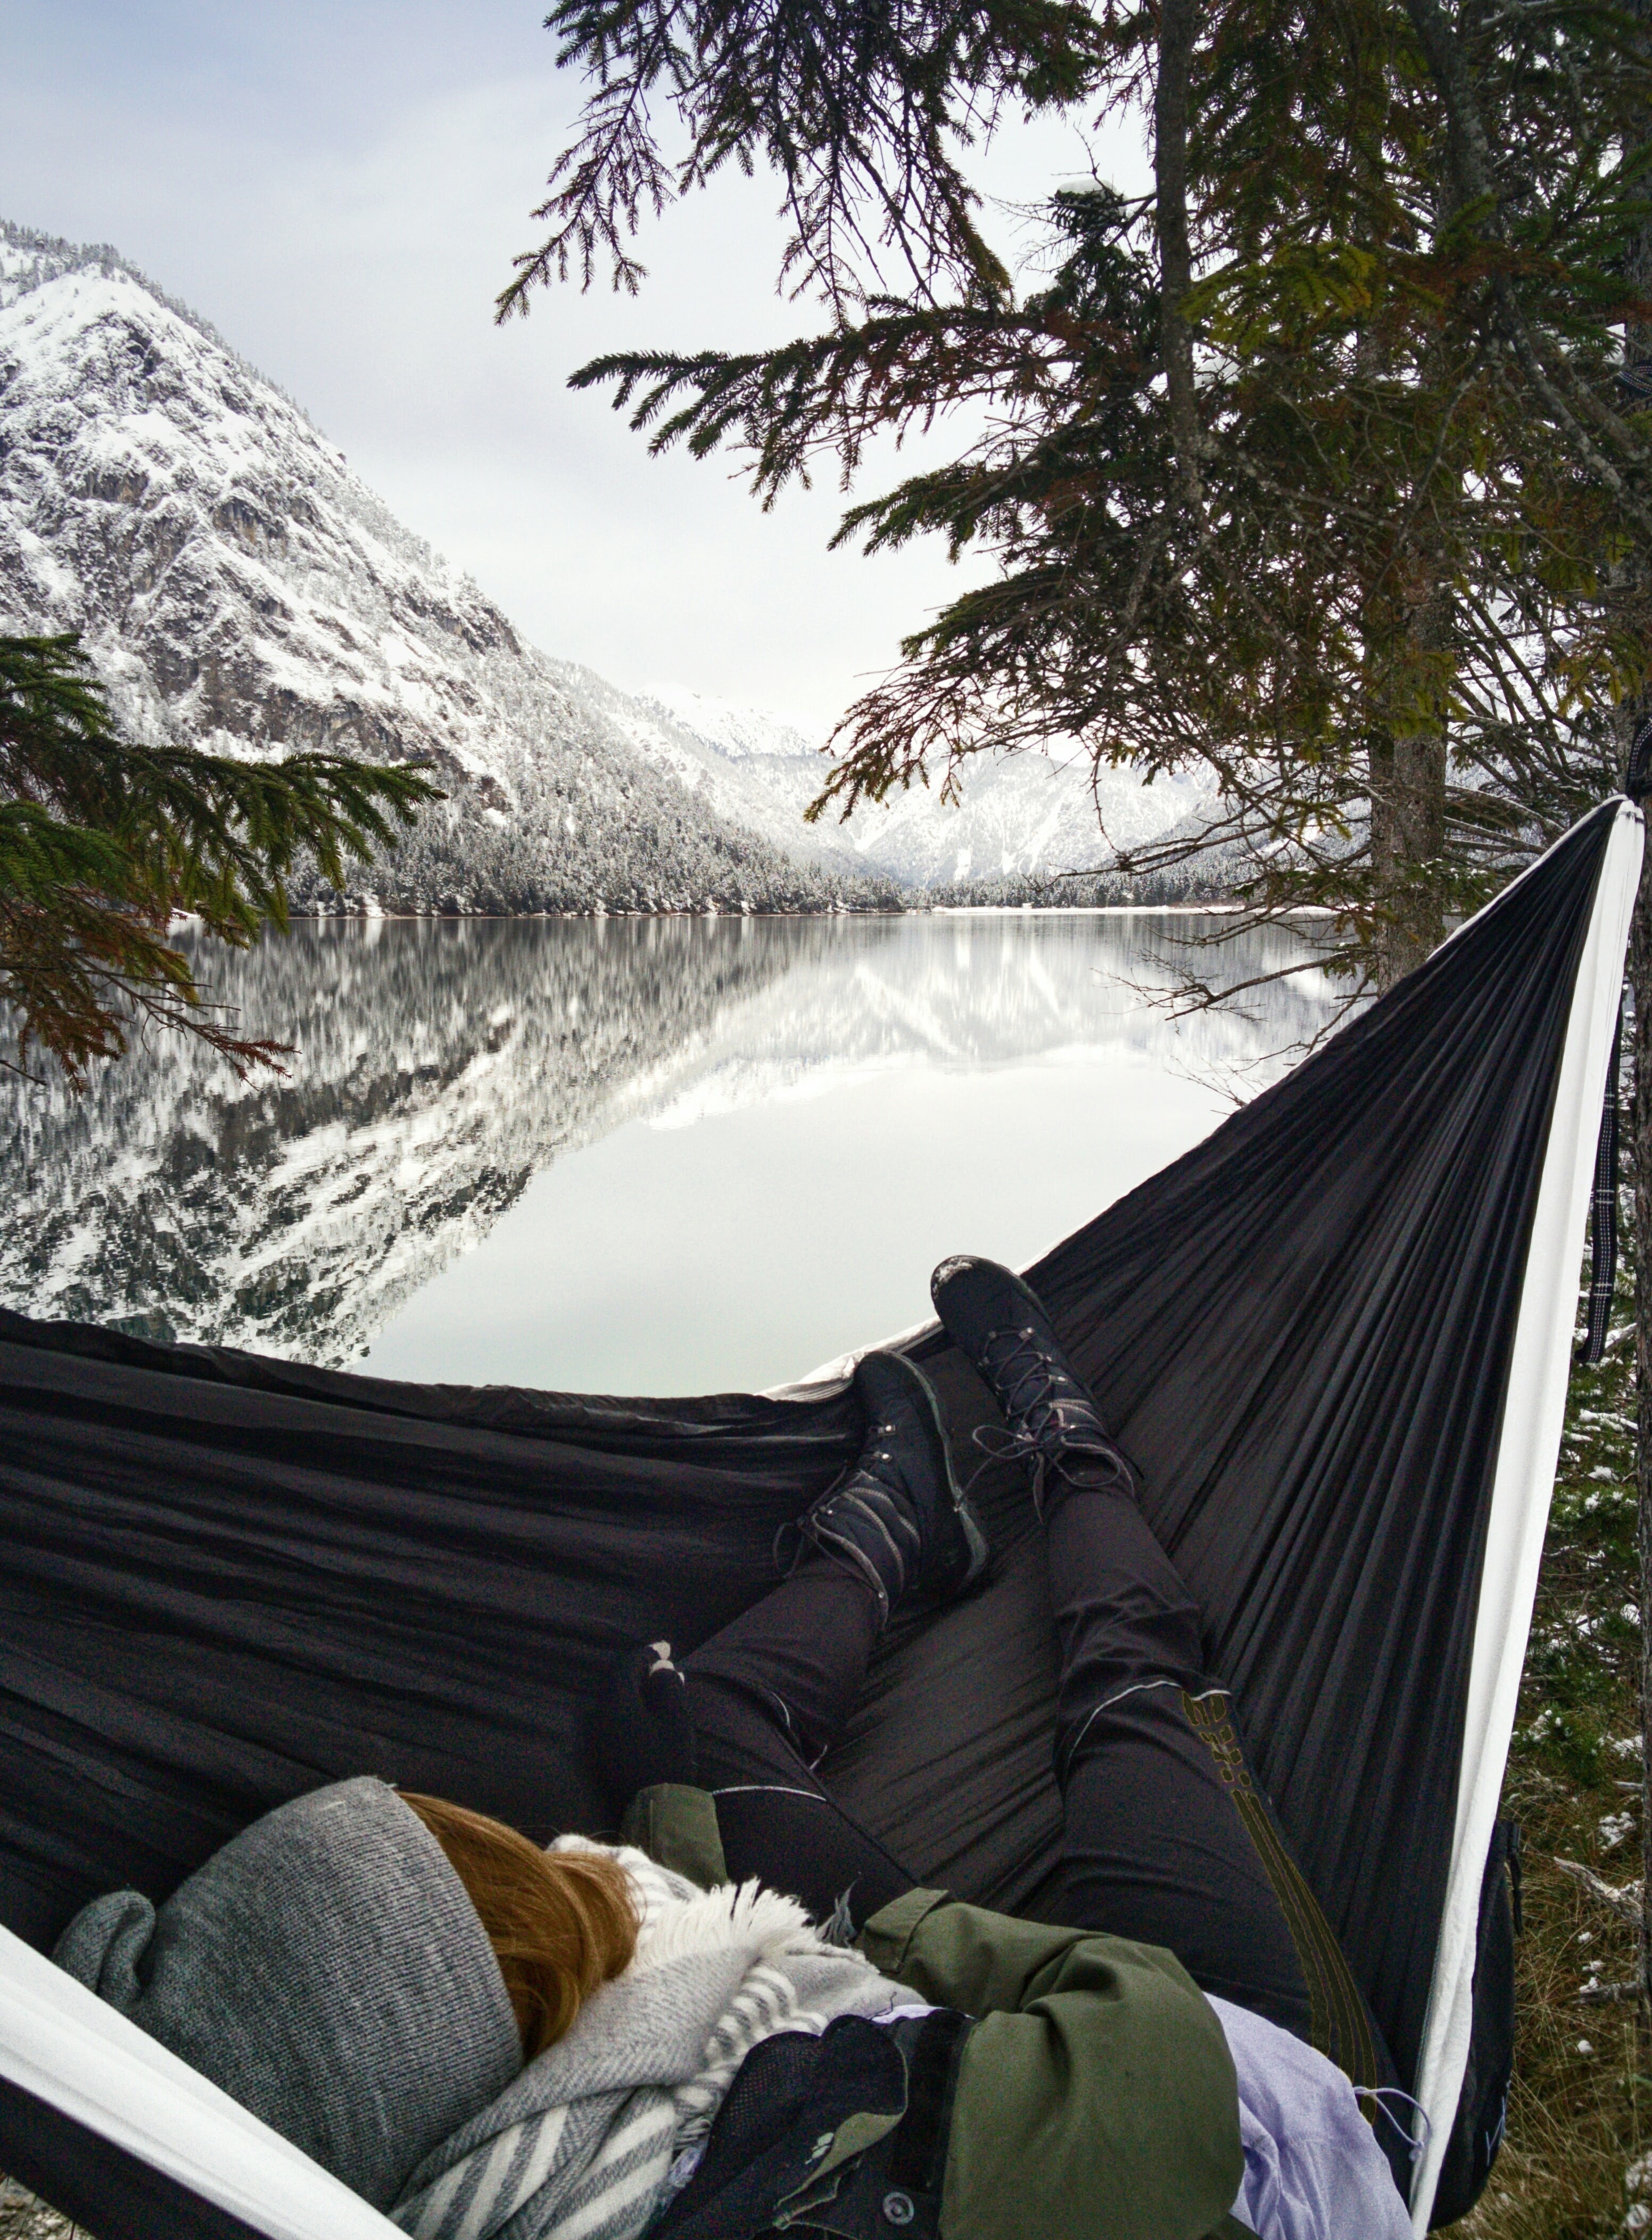
winter, tent